Larry Ochs (musician)

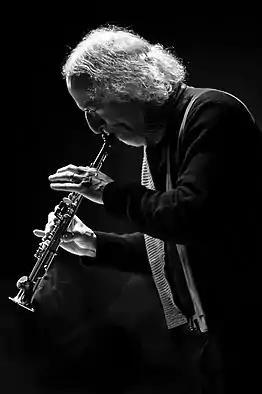
Larry Ochs, Buffalo, New York,

Larry Ochs (born May 3, 1949 in New York City) is an American jazz saxophonist, co-founder of the Rova Saxophone Quartet and Metalanguage Records.